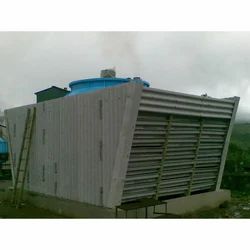
Label: Timber_Cooling_Tower